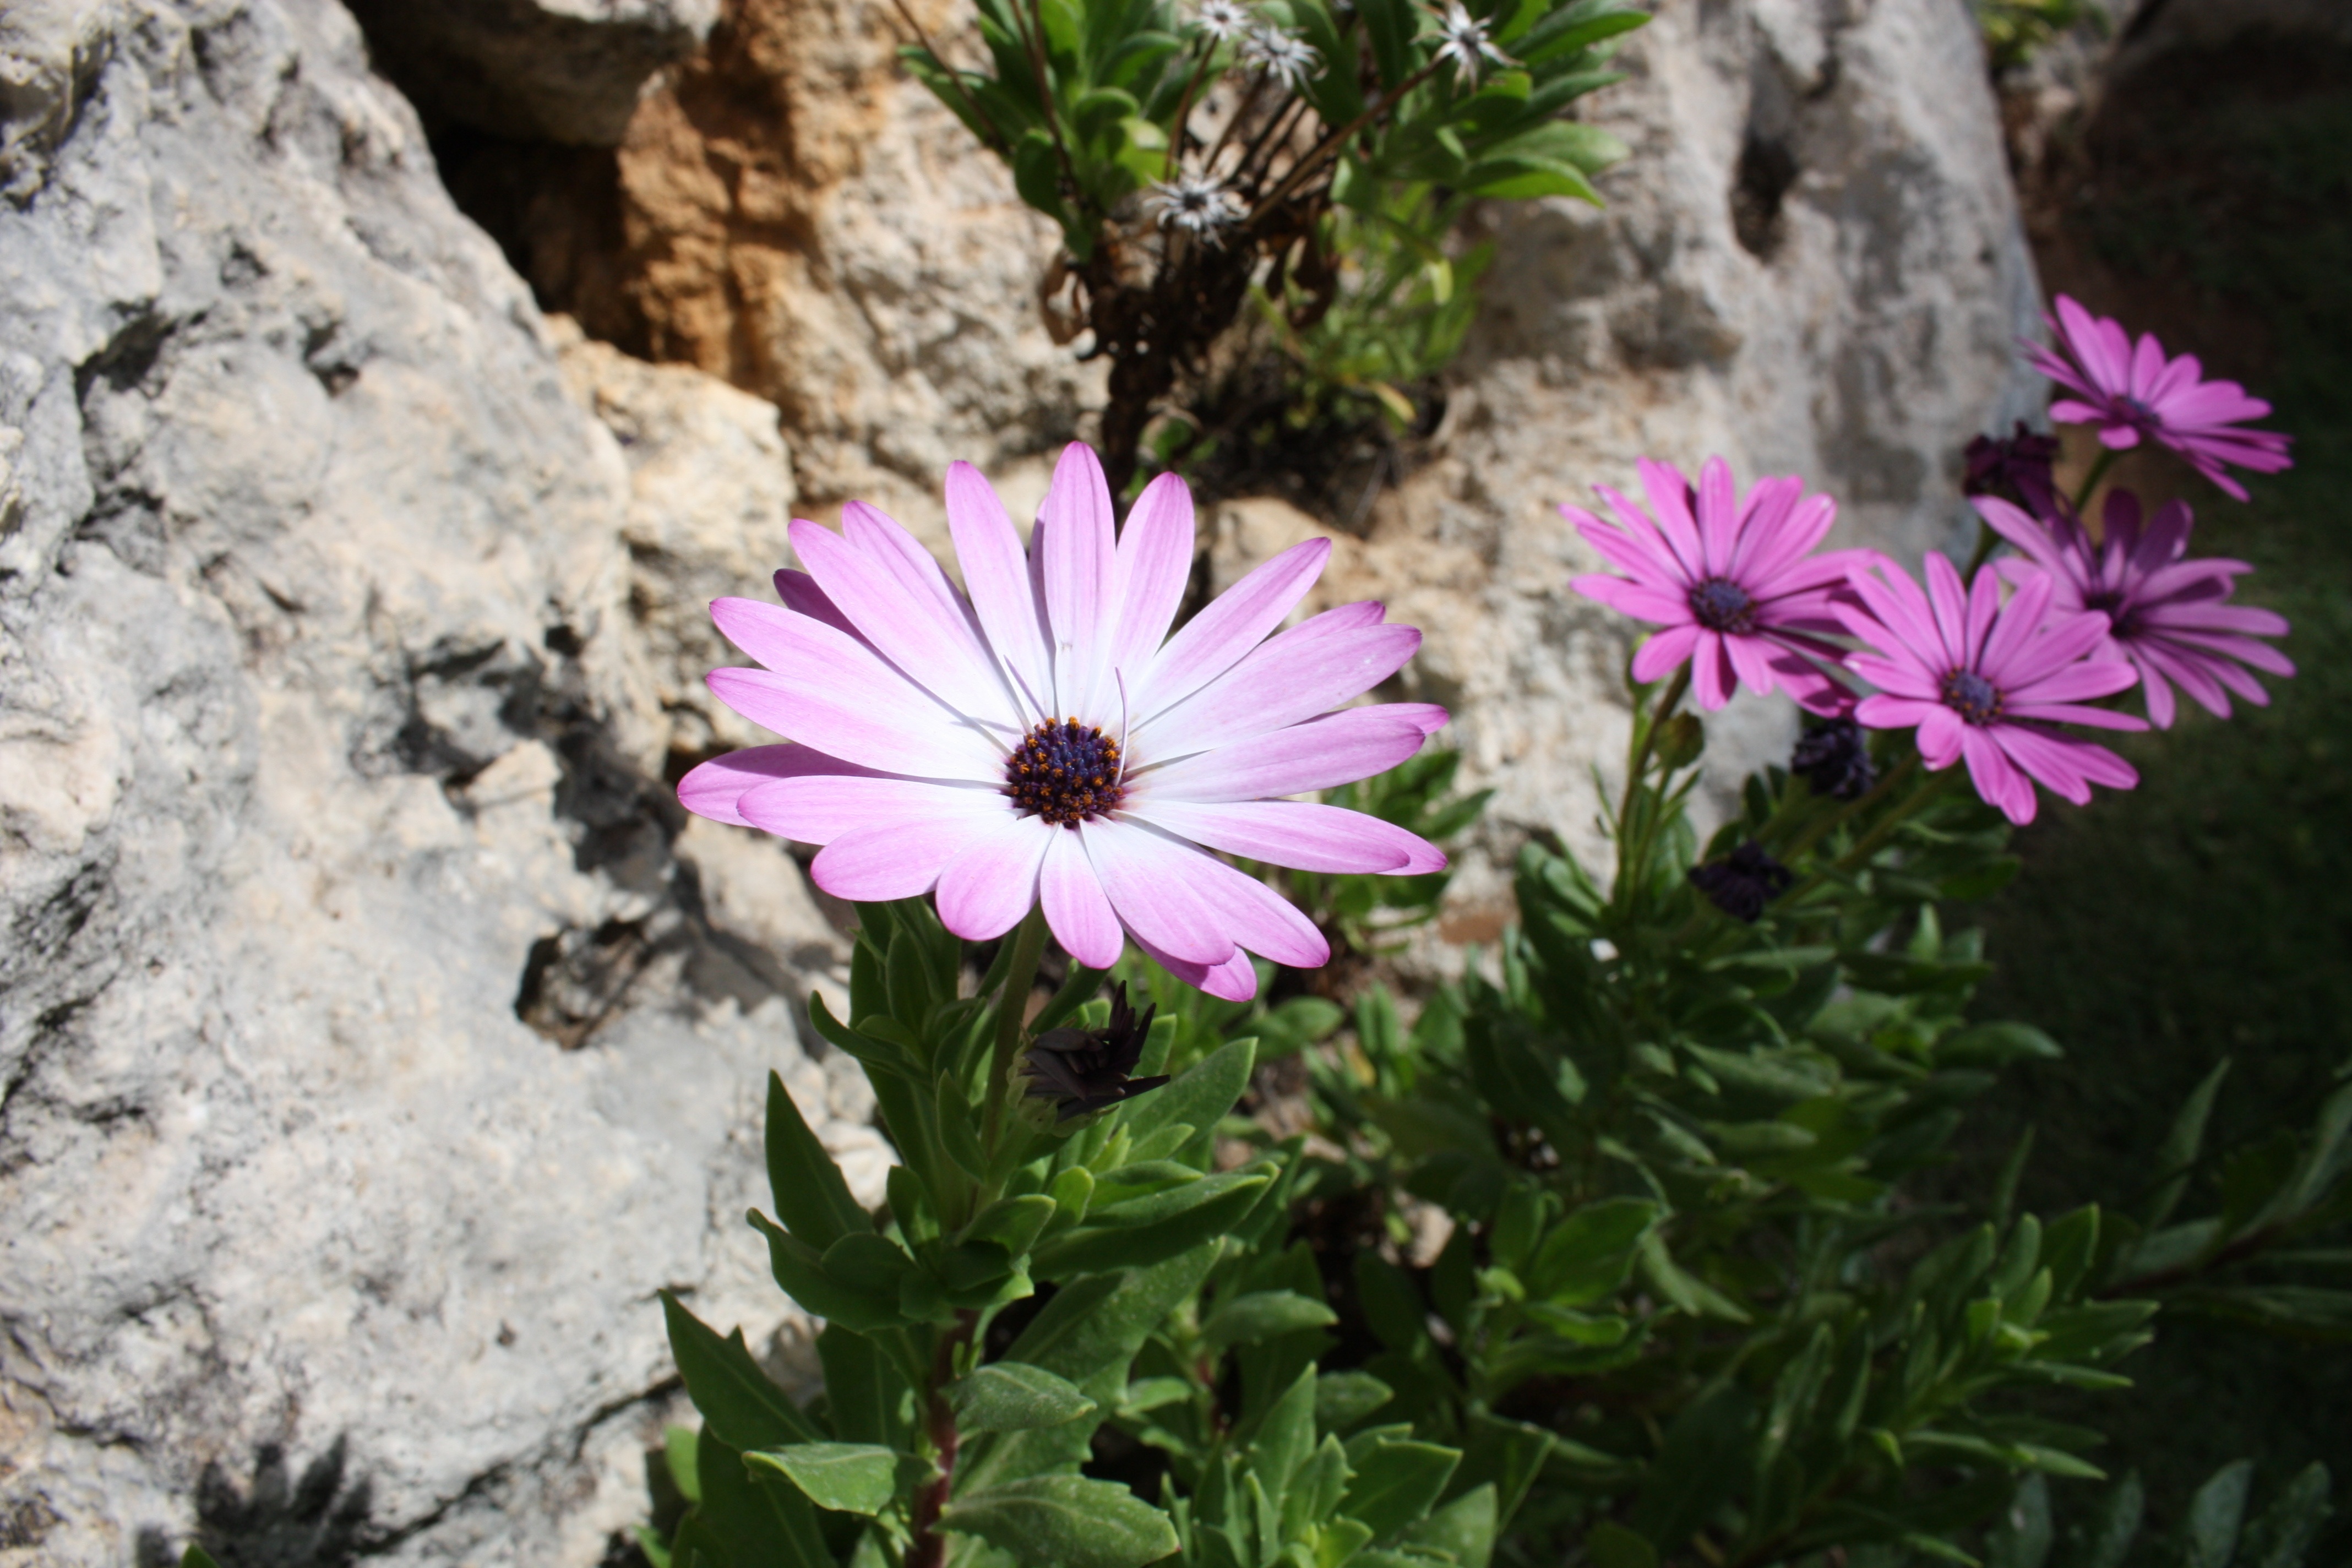
nature, plant, flower, purple, petal, botany, garden, flora, wildflower, flowers, flowering plant, daisy family, rockery, annual plant, land plant, garden cosmos